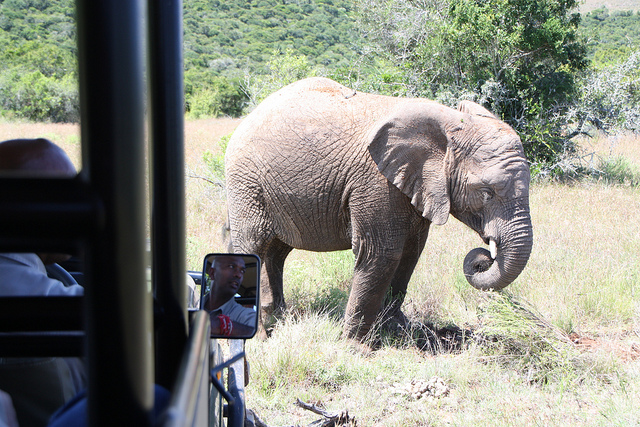
A man watches a young elephant from inside a truck.